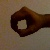
The image shows a hand gesture representing the number 0 in Indian Sign Language.